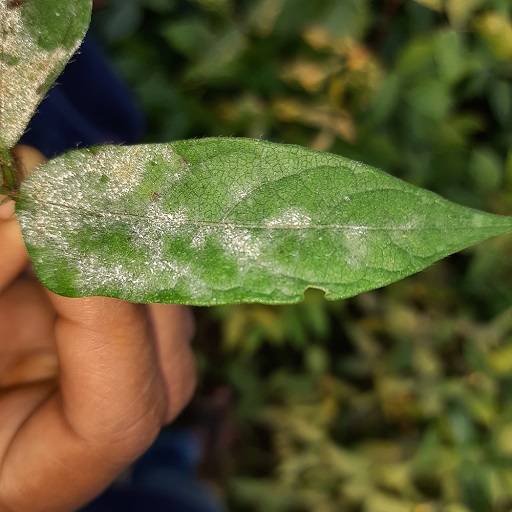
Label: Powdery Mildew